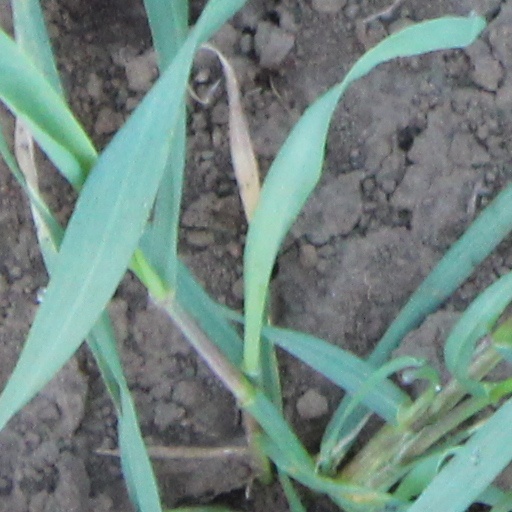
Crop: wheat